Jacob Kroger

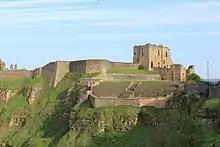
Jacob Kroger and his partner Guillaume Martyn spent a month in Tynemouth Castle before their rendition.

The prisoners were taken to Tynemouth Castle, and stayed there for five weeks. There was a conflict of authority and jurisdictions in Northumberland over the fugitives. Several English landowners were friends to Bothwell and welcomed him in their houses, despite a proclamation forbidding this. The Bailiff of Shields had taken control of the situation at Edward Delaval's house, and allowed the Earl of Northumberland's men to arrest Kroger and Martyn. Sir John Forster, warden of the Middle March, asked Lionel Maddison, the Mayor of Newcastle, about the arrest and the whereabouts of the prisoners and he denied all knowledge.